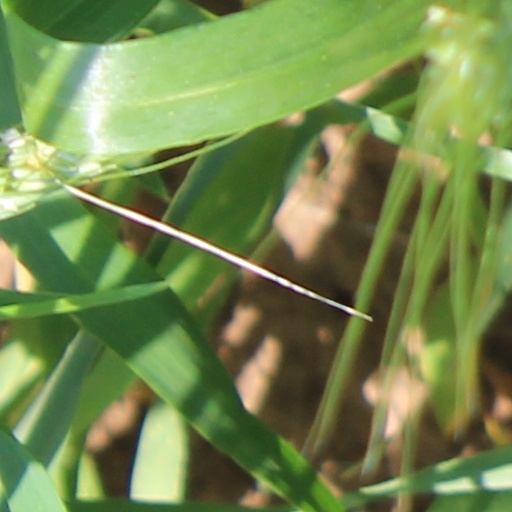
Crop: wheat